John Baldwin Buckstone

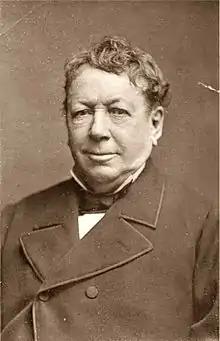
John Baldwin Buckstone

John Baldwin Buckstone (14 September 1802 – 31 October 1879) was an English actor, playwright and comedian who wrote 150 plays, the first of which was produced in 1826.